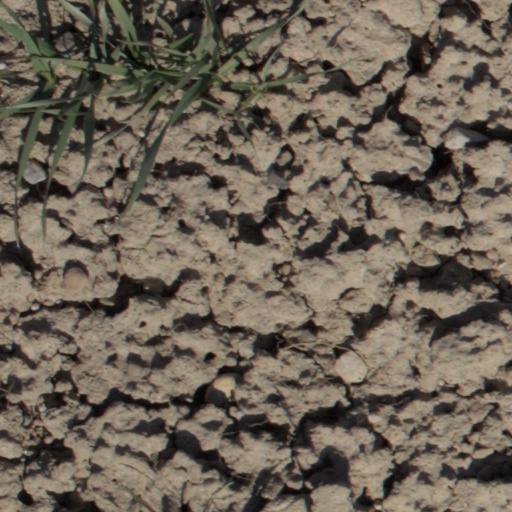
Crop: wheat